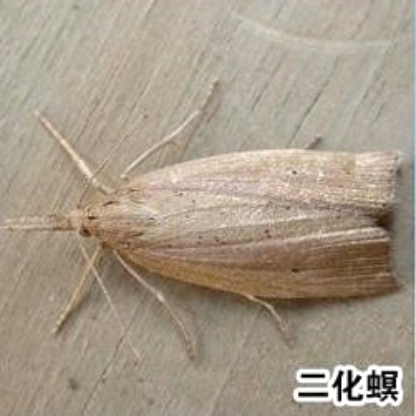
Nhãn: Sâu đục thân (Sọc nâu )( Chilo suppressalis )